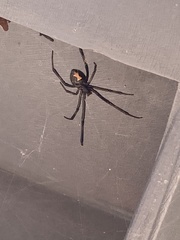
Species: Lactrodectus_hesperus